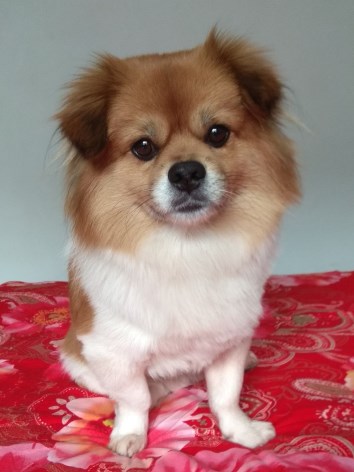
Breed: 3336-n000121-chinese_rural_dog